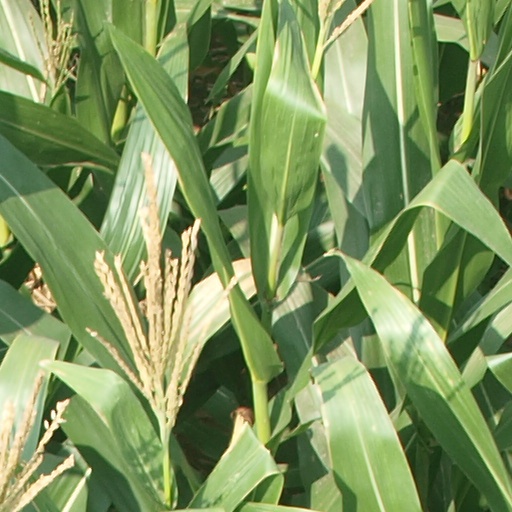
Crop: maize; corn